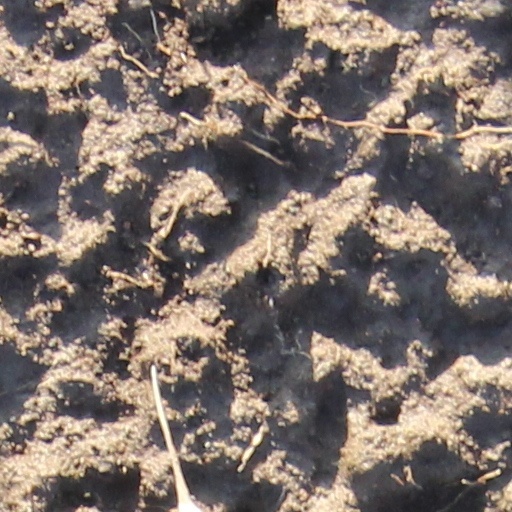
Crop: wheat